Aghaat

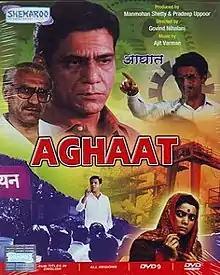
Film poster

Aghaat (English: Harm) is a 1985 Bollywood film directed by Govind Nihalani and produced by Manmohan Shetty under the banner of Neo Films Association. It stars Om Puri, Naseeruddin Shah and Bharath Gopi in lead roles while Amrish Puri, Pankaj Kapur and Deepa Sahi and Sarika are in supporting roles.